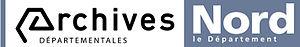
Logo des Archives départementales du Nord
Les archives départementales du Nord sont un service du conseil départemental du Nord chargé de la gestion des archives publiques et de certaines archives privées produites dans le département du Nord, l'un des deux départements de la région Nord-Pas-de-Calais.